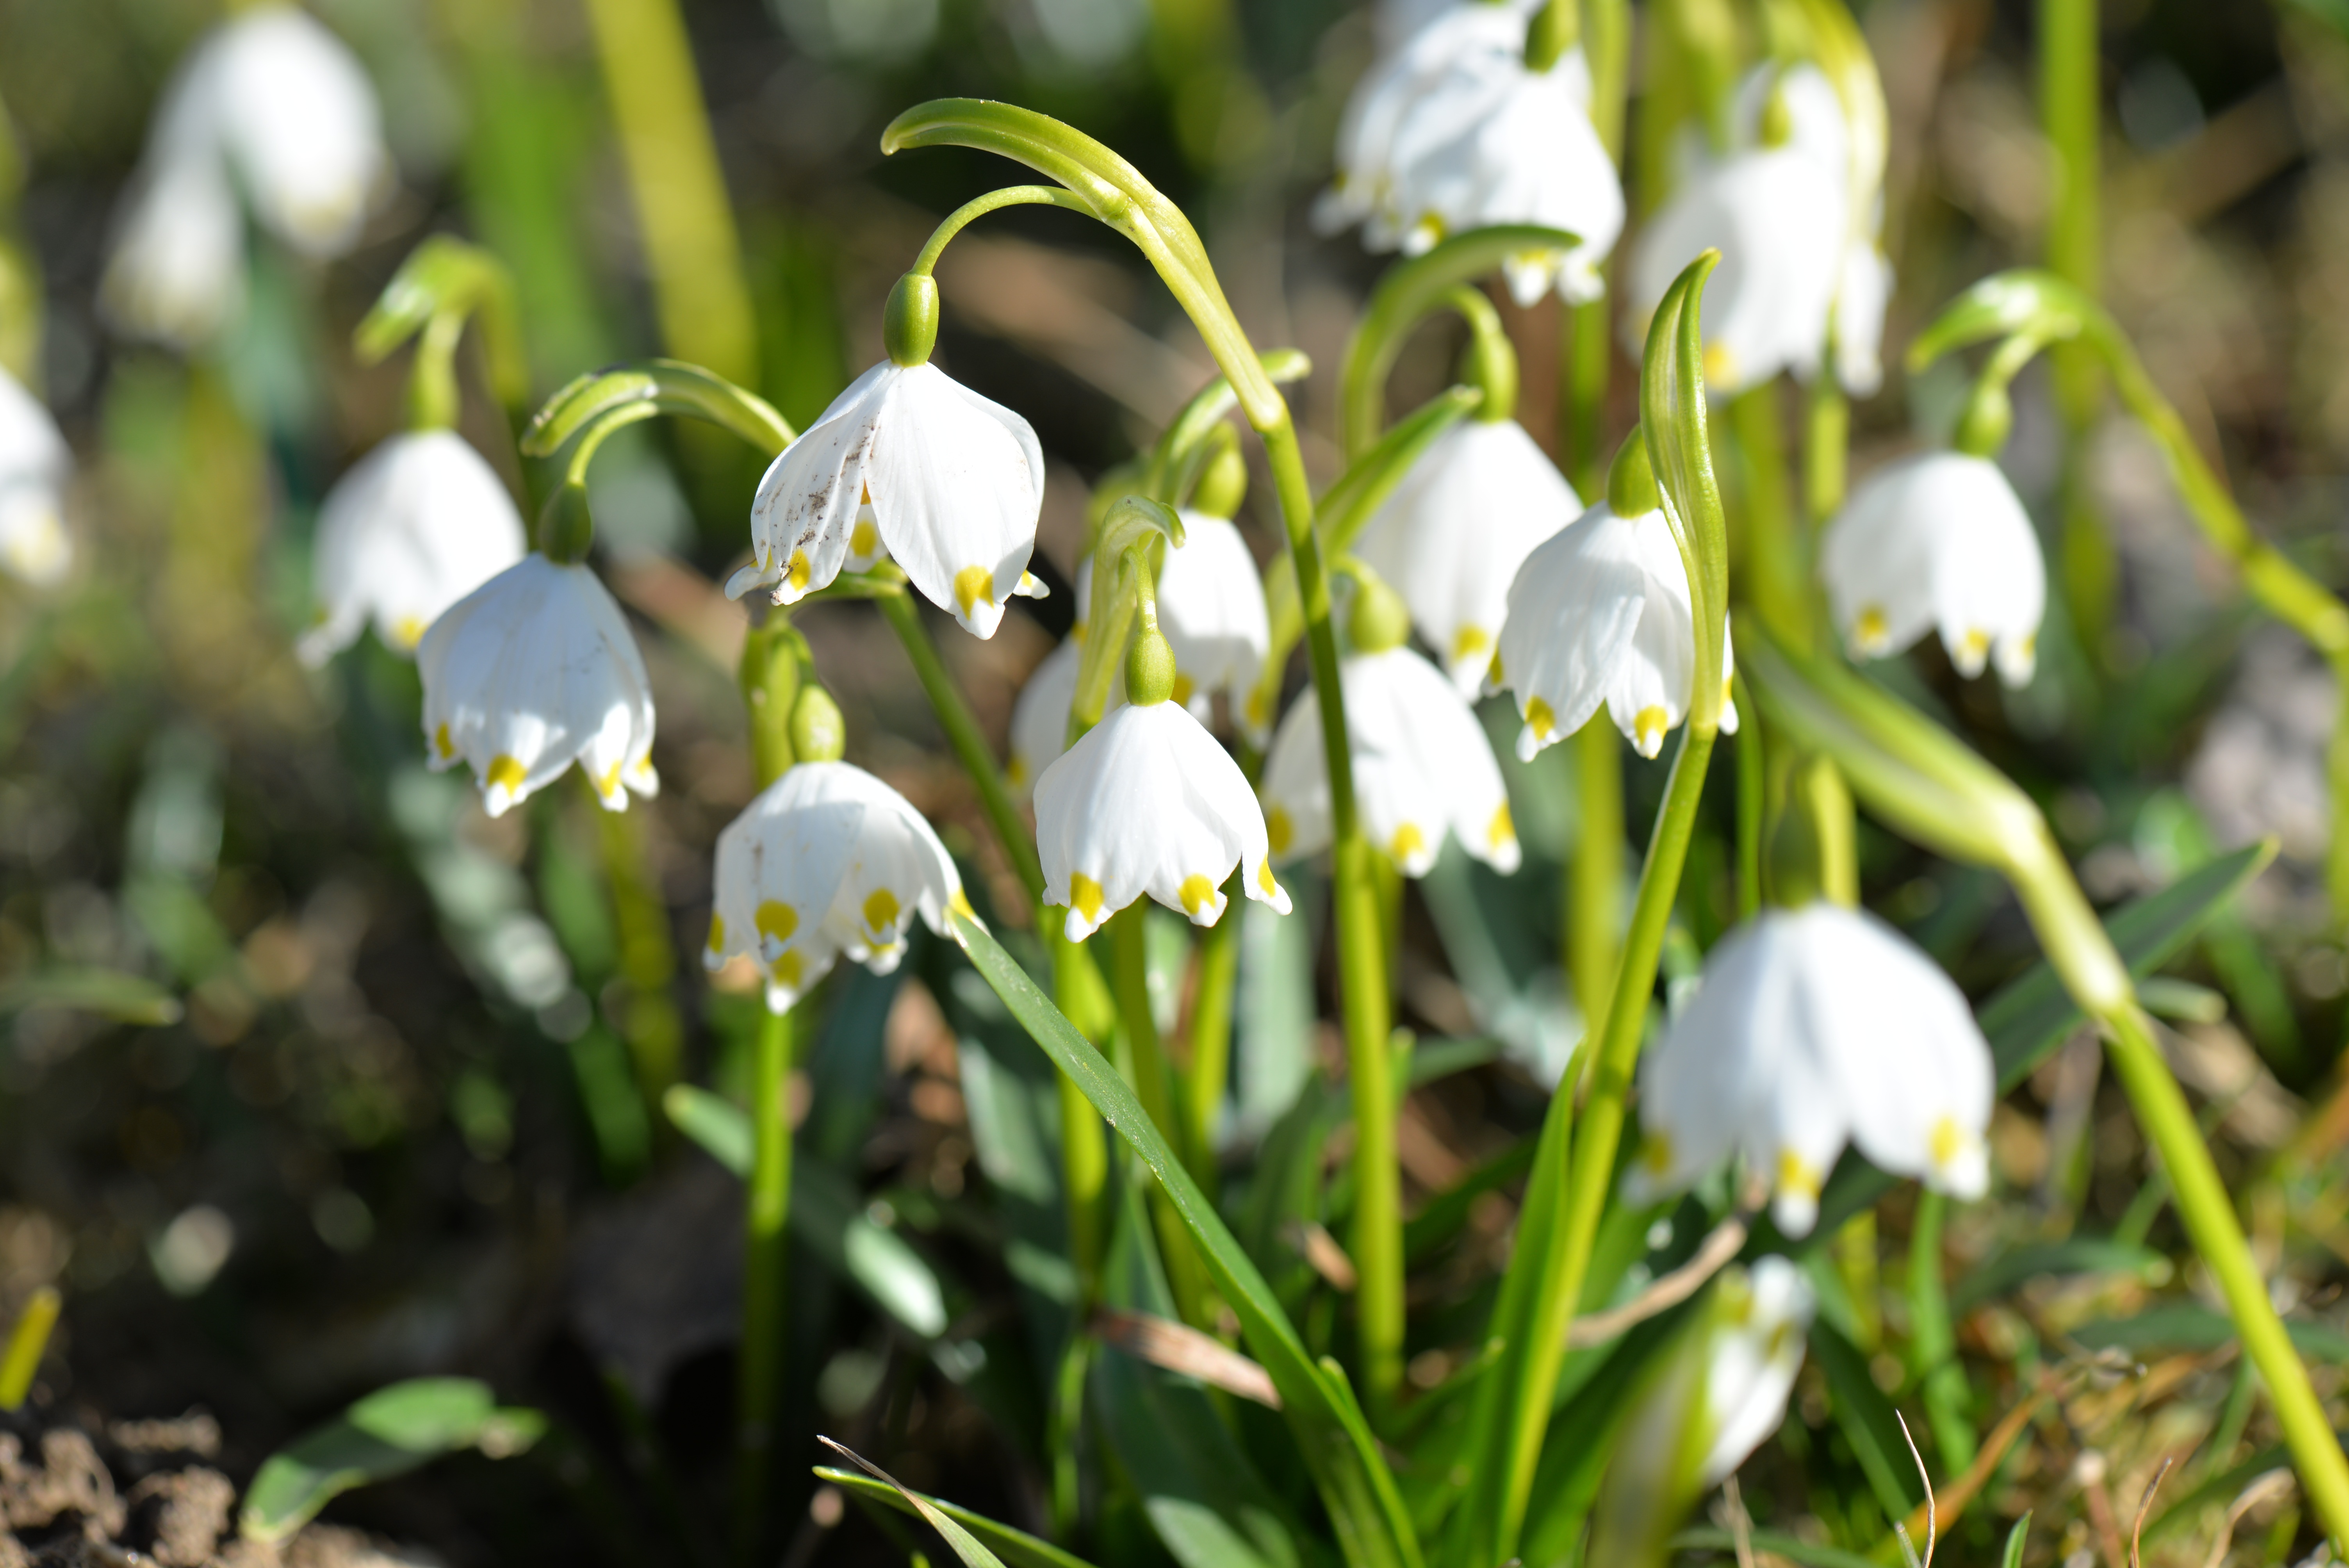
grass, blossom, plant, white, flower, bloom, green, botany, close, flora, wildflower, snowdrop, galanthus, flowering plant, fruehlingsknotenblume, land plant